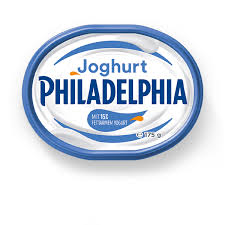
Waste category: plastic